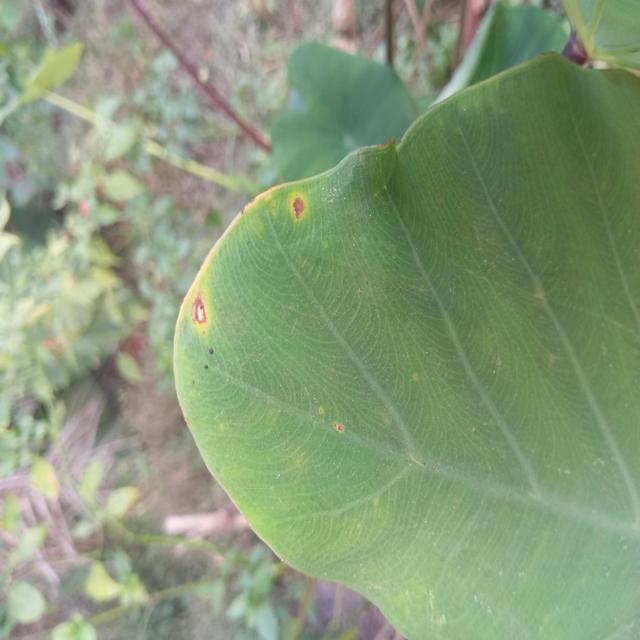
Label: Early_Blight